Ball State University

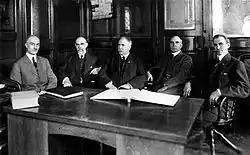
The Ball brothers from left to right: George, Lucius, Frank, Edmund, and William.

On July 25, 1917, the Ball brothers, local industrialists and founders of the Ball Corporation, bought the Indiana Normal Institute from foreclosure. The Ball brothers also founded Ball Memorial Hospital and Minnetrista, and were the benefactors of Keuka College, founded by their uncle, George Harvey Ball. For $35,100, the Ball brothers bought the Administration Building and surrounding land. In early 1918, during the Indiana General Assembly's short session, state legislators accepted the gift of the school and land by the Ball brothers. The state granted operating control of the Muncie campus and school buildings to the administrators of the Indiana State Normal School in Terre Haute (now Indiana State University. That same year, the Marion Normal Institute relocated to Muncie, adding its resources to what would officially be named the Indiana State Normal School – Eastern Division. An initial 235 students enrolled in 1918, with William W. Parsons serving as the first president of the university.